Tram accident

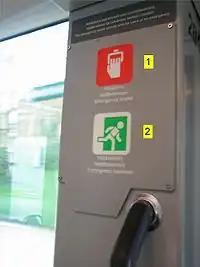
Emergency brake and emergency hammer near a tram door.

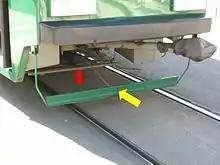
A protective shield in front of a tram. When a person hits the detector (yellow arrow), a shield (red arrow) is launched which prevents the person from getting under the wheels.

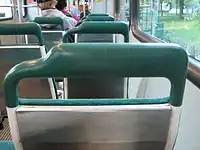
Fireproof, round shaped, flexible and/or impact absorbing materials are used in the tram interiors.

When evaluating general traffic safety, the safety of tram lines and train and tram crossings are given particular attention. Some cities or areas have systemically developed new safety systems and planned new, safer tram stops. These measures have included accessible tram stops, safety staff, road-based improvements like speed humps near tram stops, better lighting of tram stops, raised dividing strips to separate trams and motorists, traffic light sequence changes, speed limit changes near tram stops, and electronic flashing "give way to trams" signs to warn other traffic in places where necessary. Tram stops have also been separated with barriers from the street in some locations.